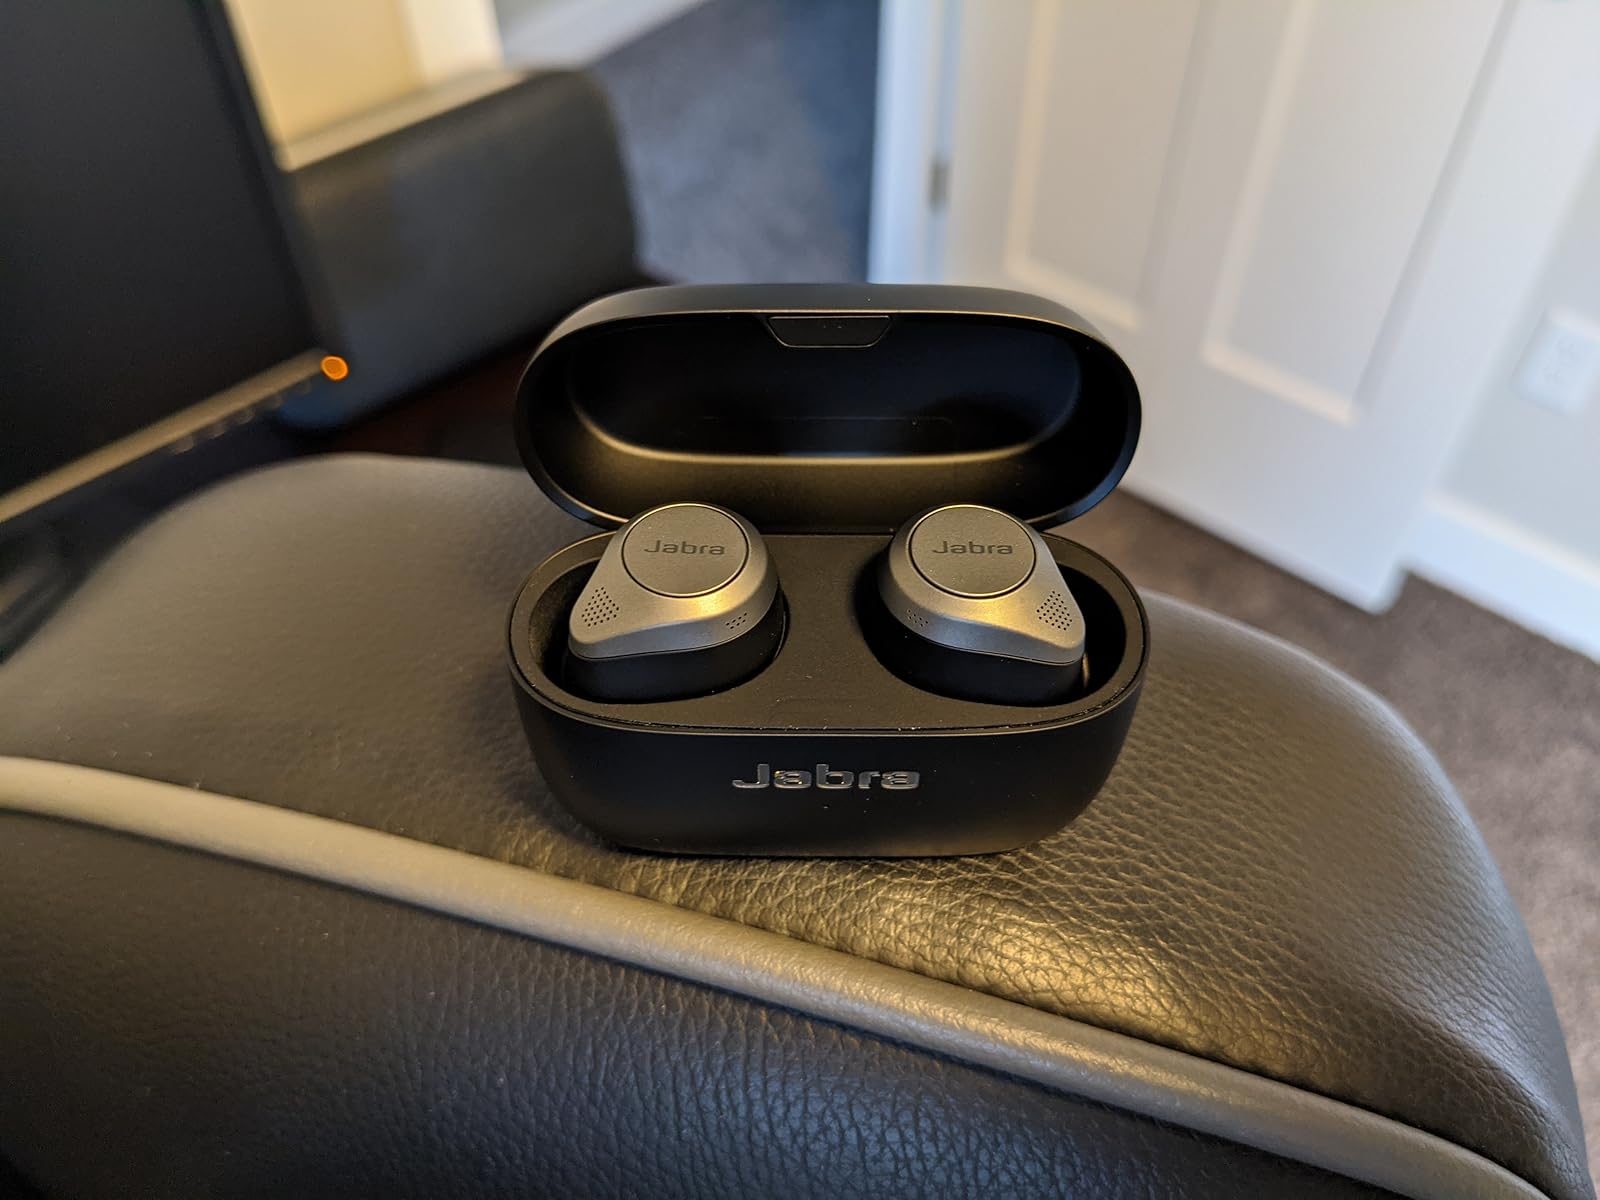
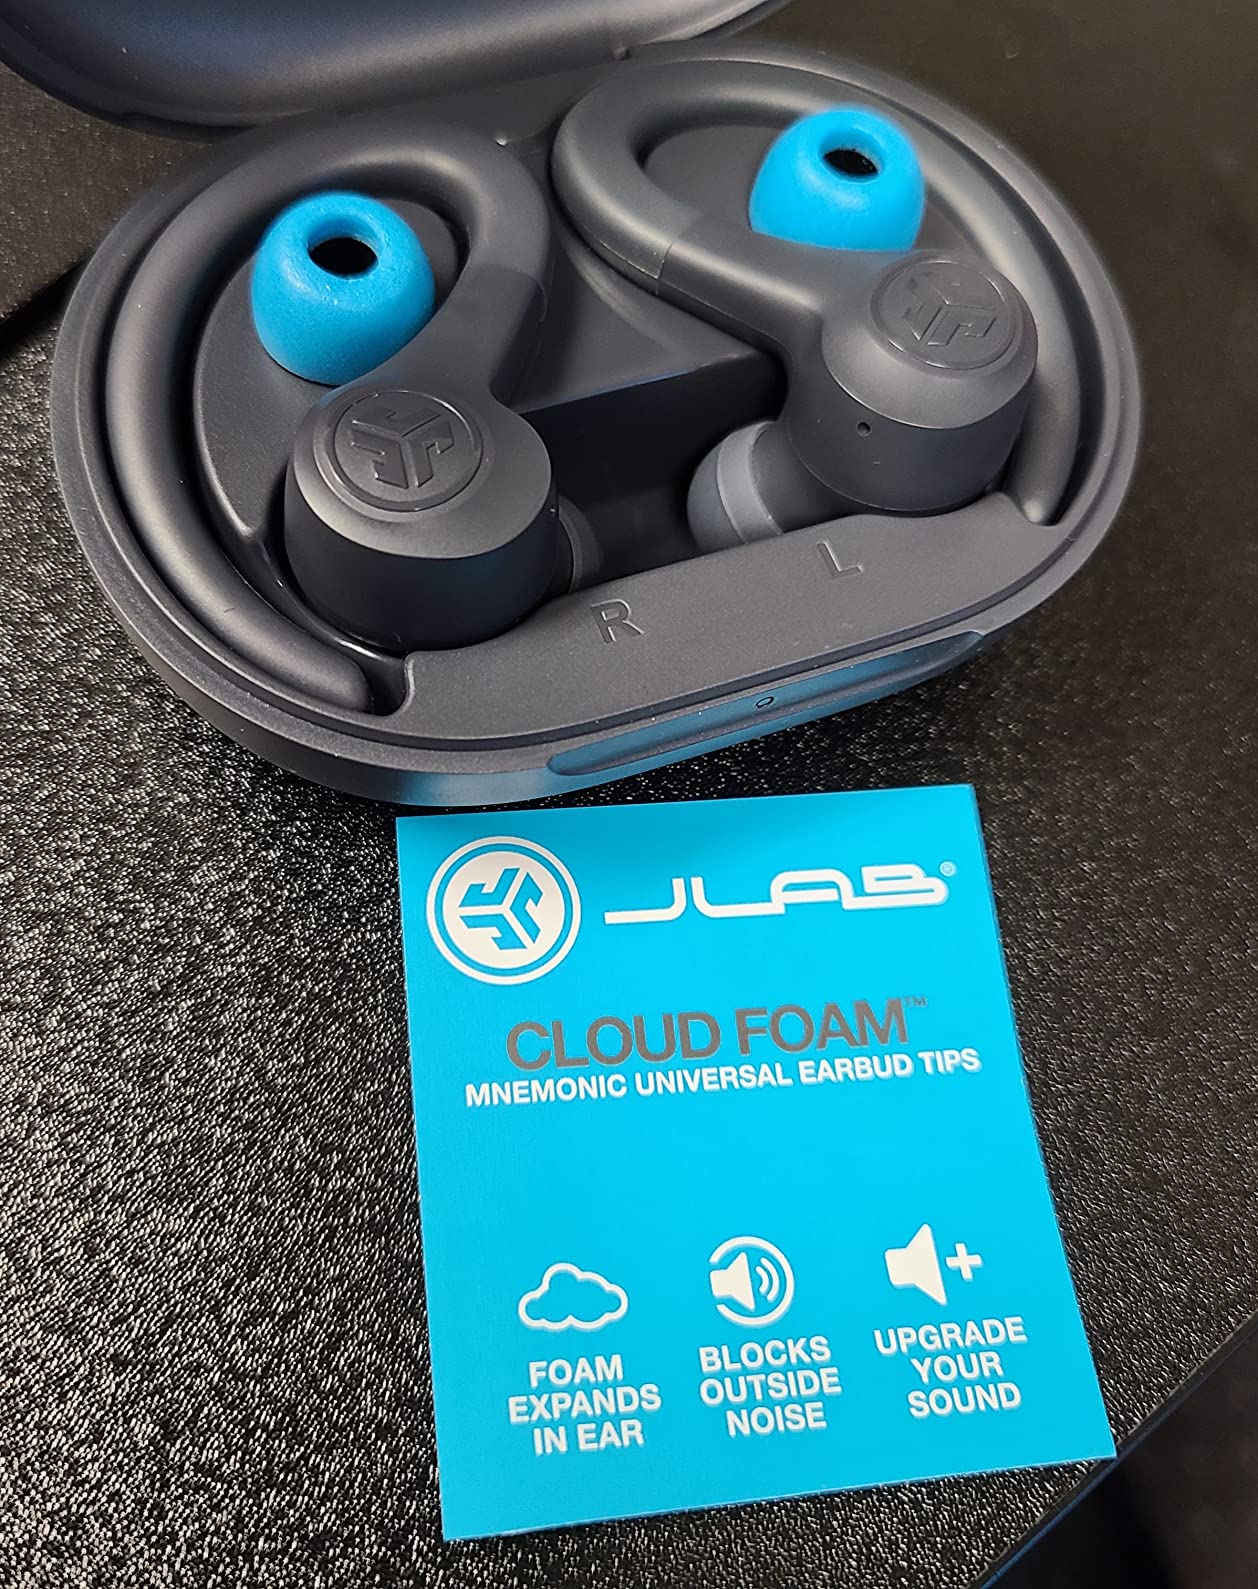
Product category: earbuds
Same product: no